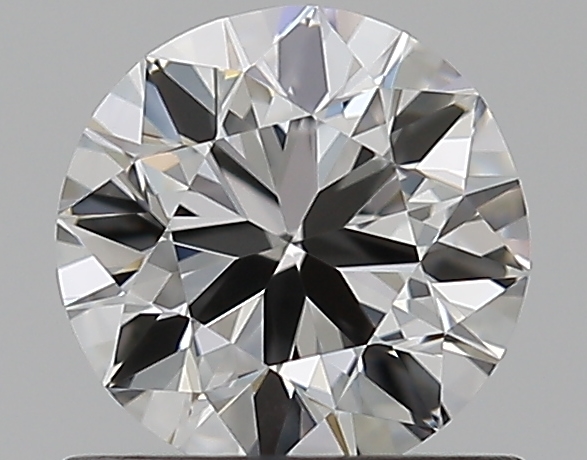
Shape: round
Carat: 0.7
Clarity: VVS1
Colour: F
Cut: VG
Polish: EX
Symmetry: VG
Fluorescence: N
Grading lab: GIA
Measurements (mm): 5.57 x 5.63 x 3.5